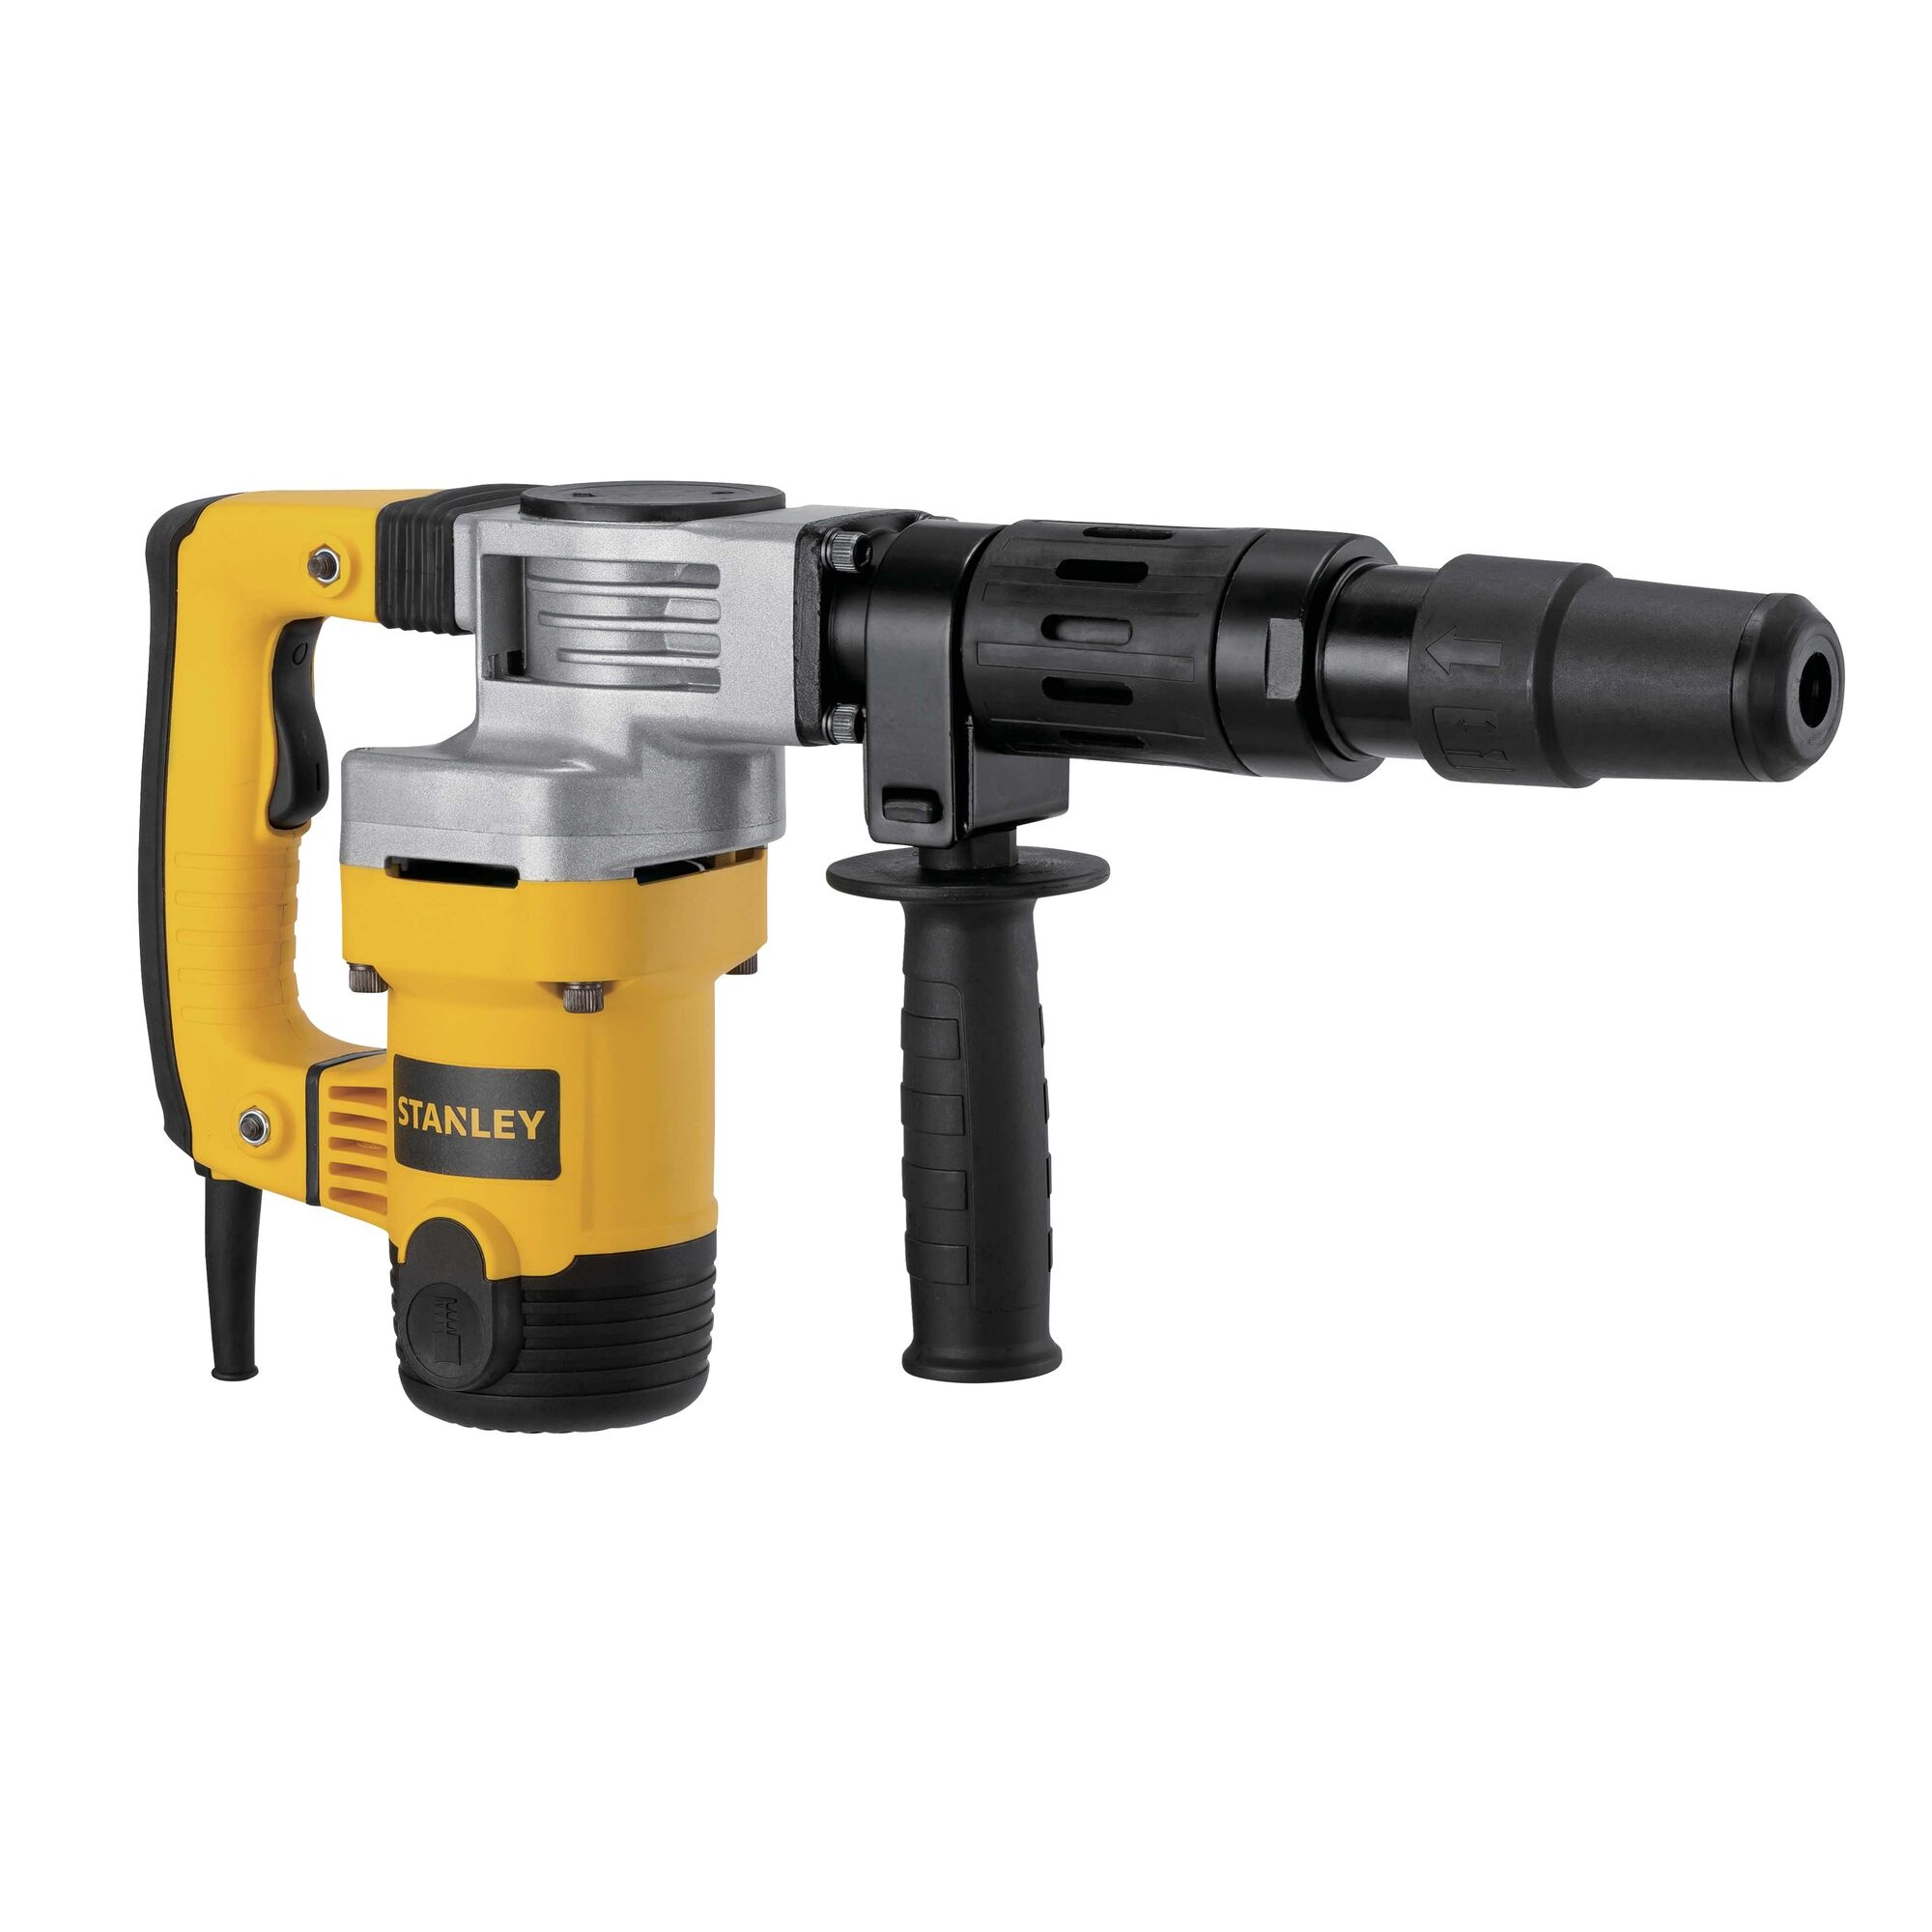
Demmolition Hammer SDS Max 1010W Stanley
Model: SHM5K-B3 Demmolition Hammer SDS Max 1010W Stanley Additional Features: Class-leading 1010W motor with 8.5J impact energy for wide range of chipping & amp chiseling applications 17mm Hex chuck with Superior durability even in demanding applications Anti-Vibration handle Simplified ON/OFF switch L-shape compact design for increased efficiency Specification: Packaging: Kit box Power (W): 1010 Tool Holder: HEX Max Impact Energy (J): 8,5 Impact Rate: 2900 Warranty: 2 Year Limited Warranty
Brand: Stanley Black & Decker
Category: Hardware > Tools > Hammers > Powered Hammers > Demolition Hammers